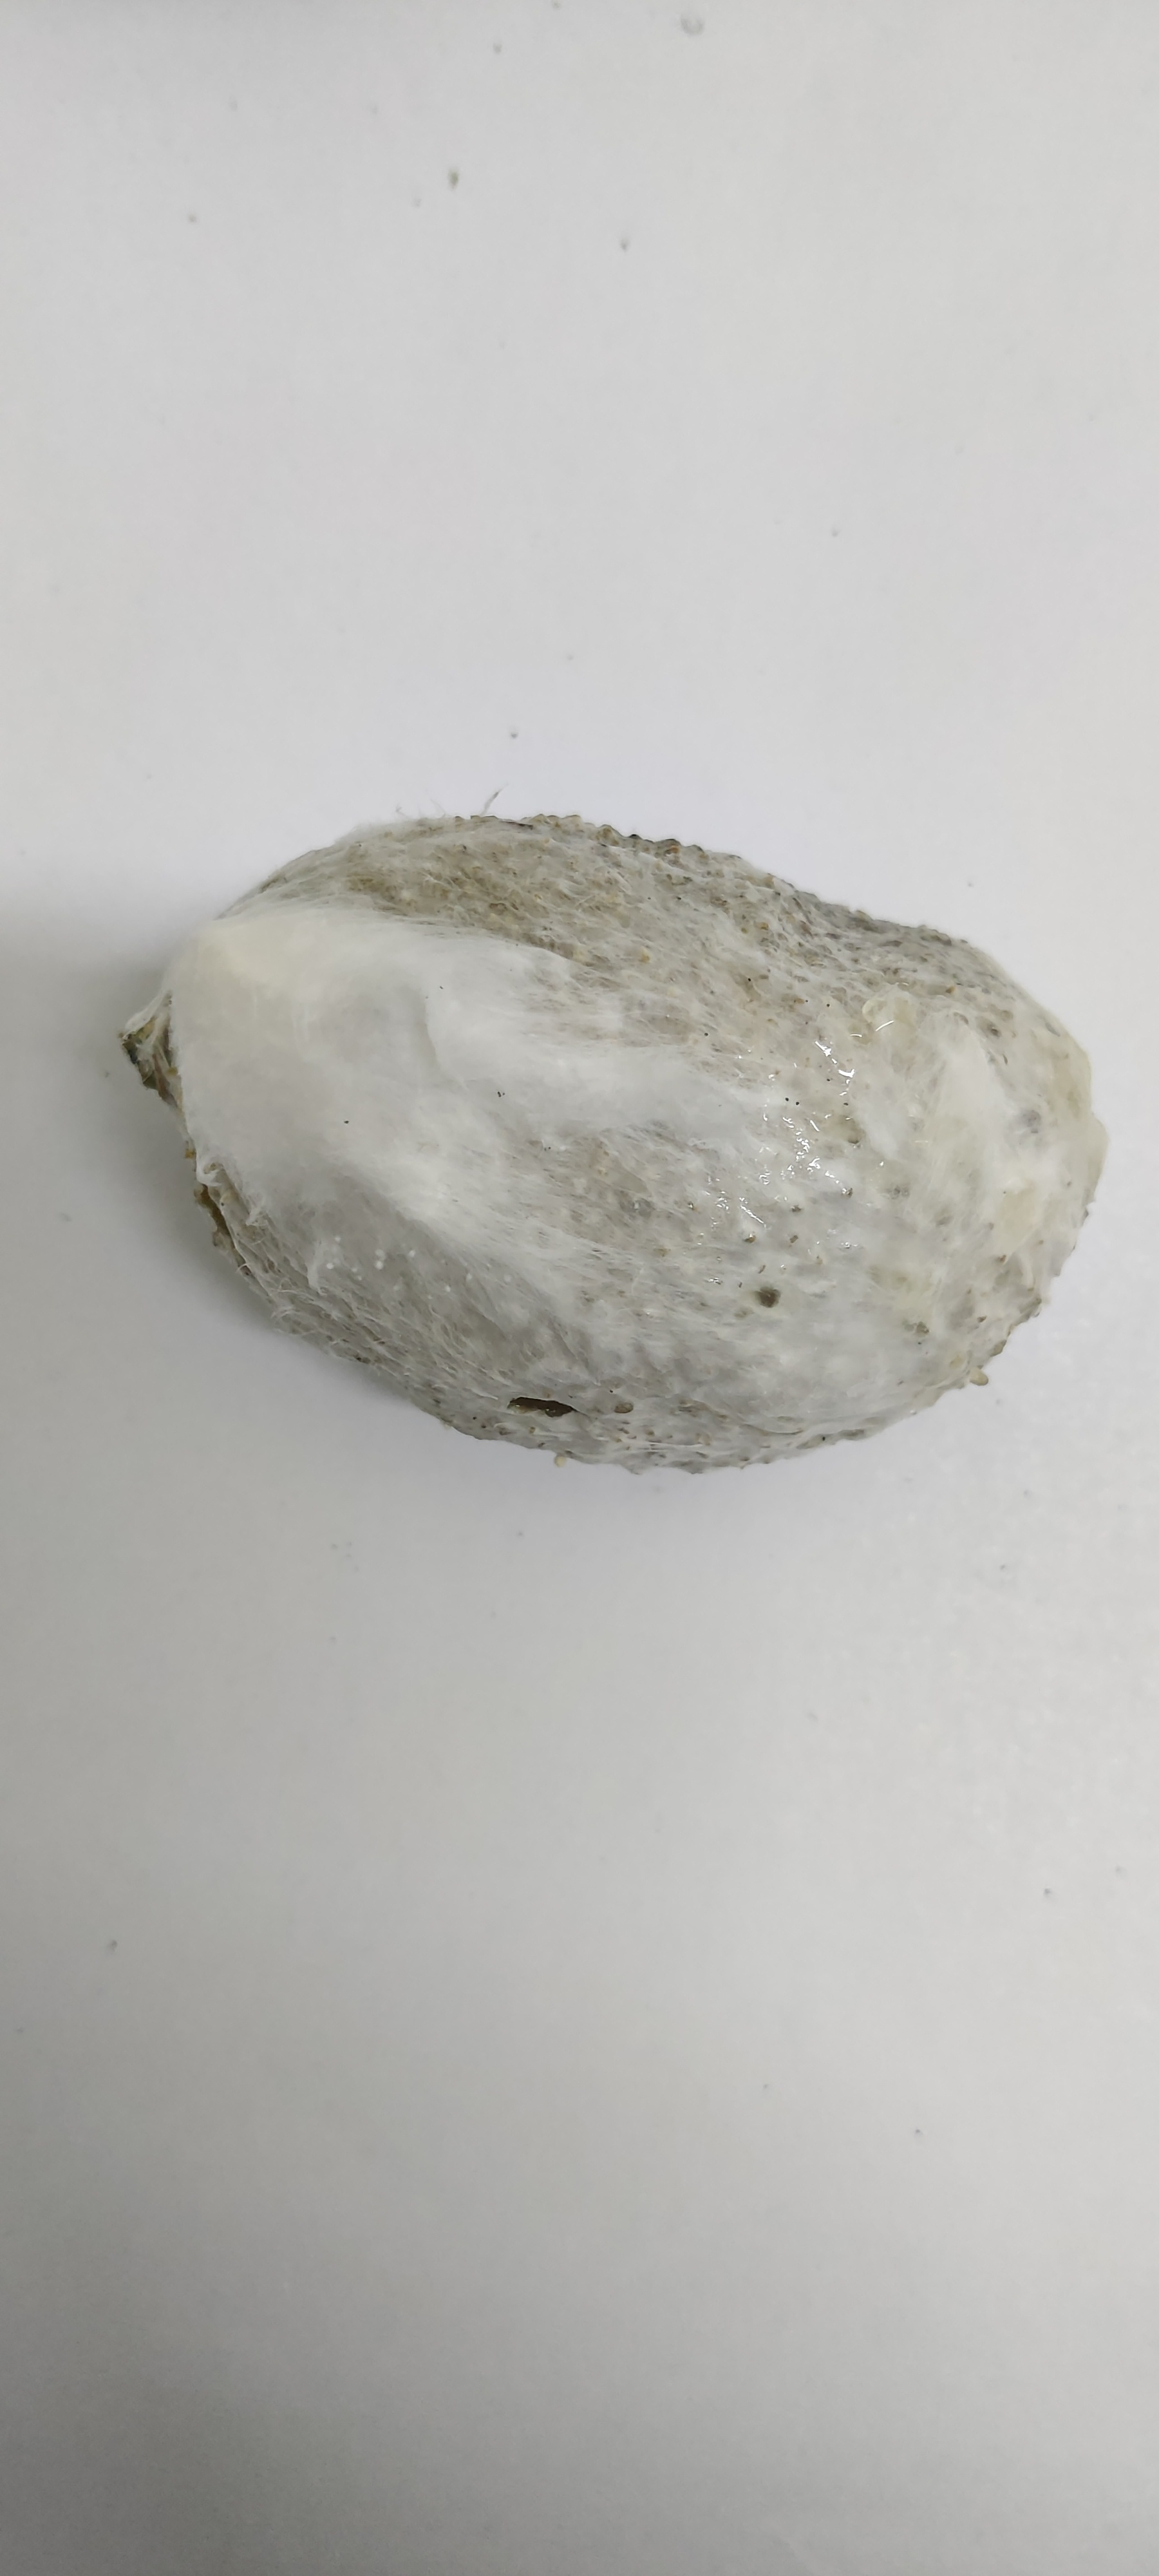
Crop: Spiny Gourd
Condition: Severely Damaged